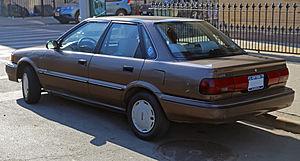
La Geo Prizm est une automobile produite par Geo puis Chevrolet de 1989 à 2002. C'est une Toyota Corolla rebadgée qui remplace la Chevrolet Nova.